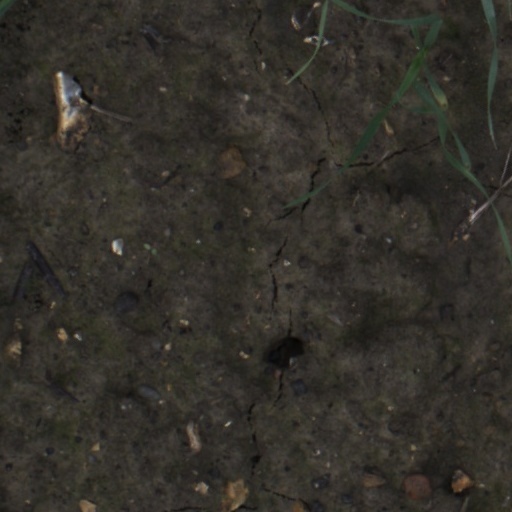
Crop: wheat